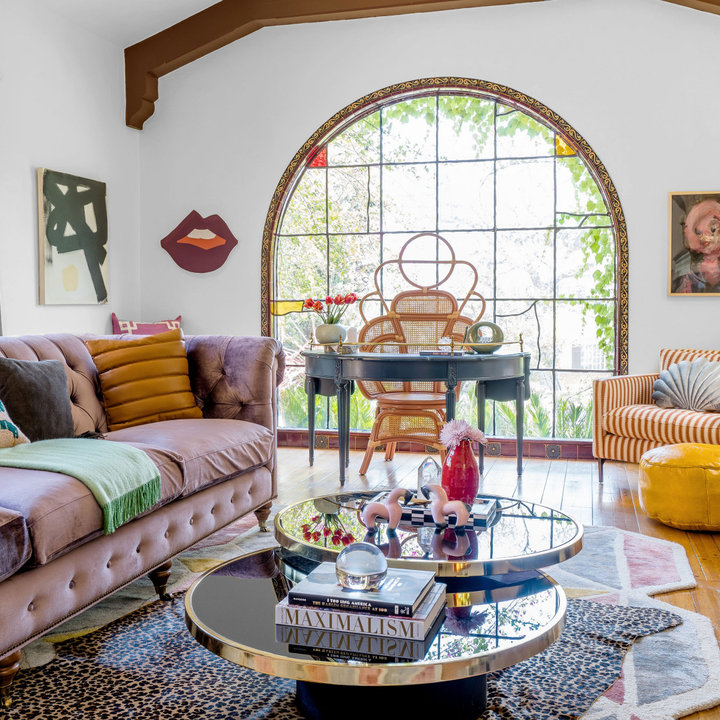
Style: Glamour